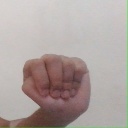
अक्षर: ठ